Toba Batak people

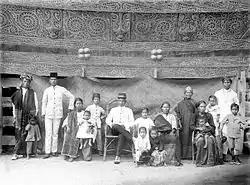
Toba heads with his family in their home with beautifully carved head of Toba family (adathuis) Tapanoeli, North Sumatra, circa 1900.

During the transfer of sovereignty in the early 1950s, the Tapanuli Residency that was unified into North Sumatra province and was divided into four new regencies, namely: